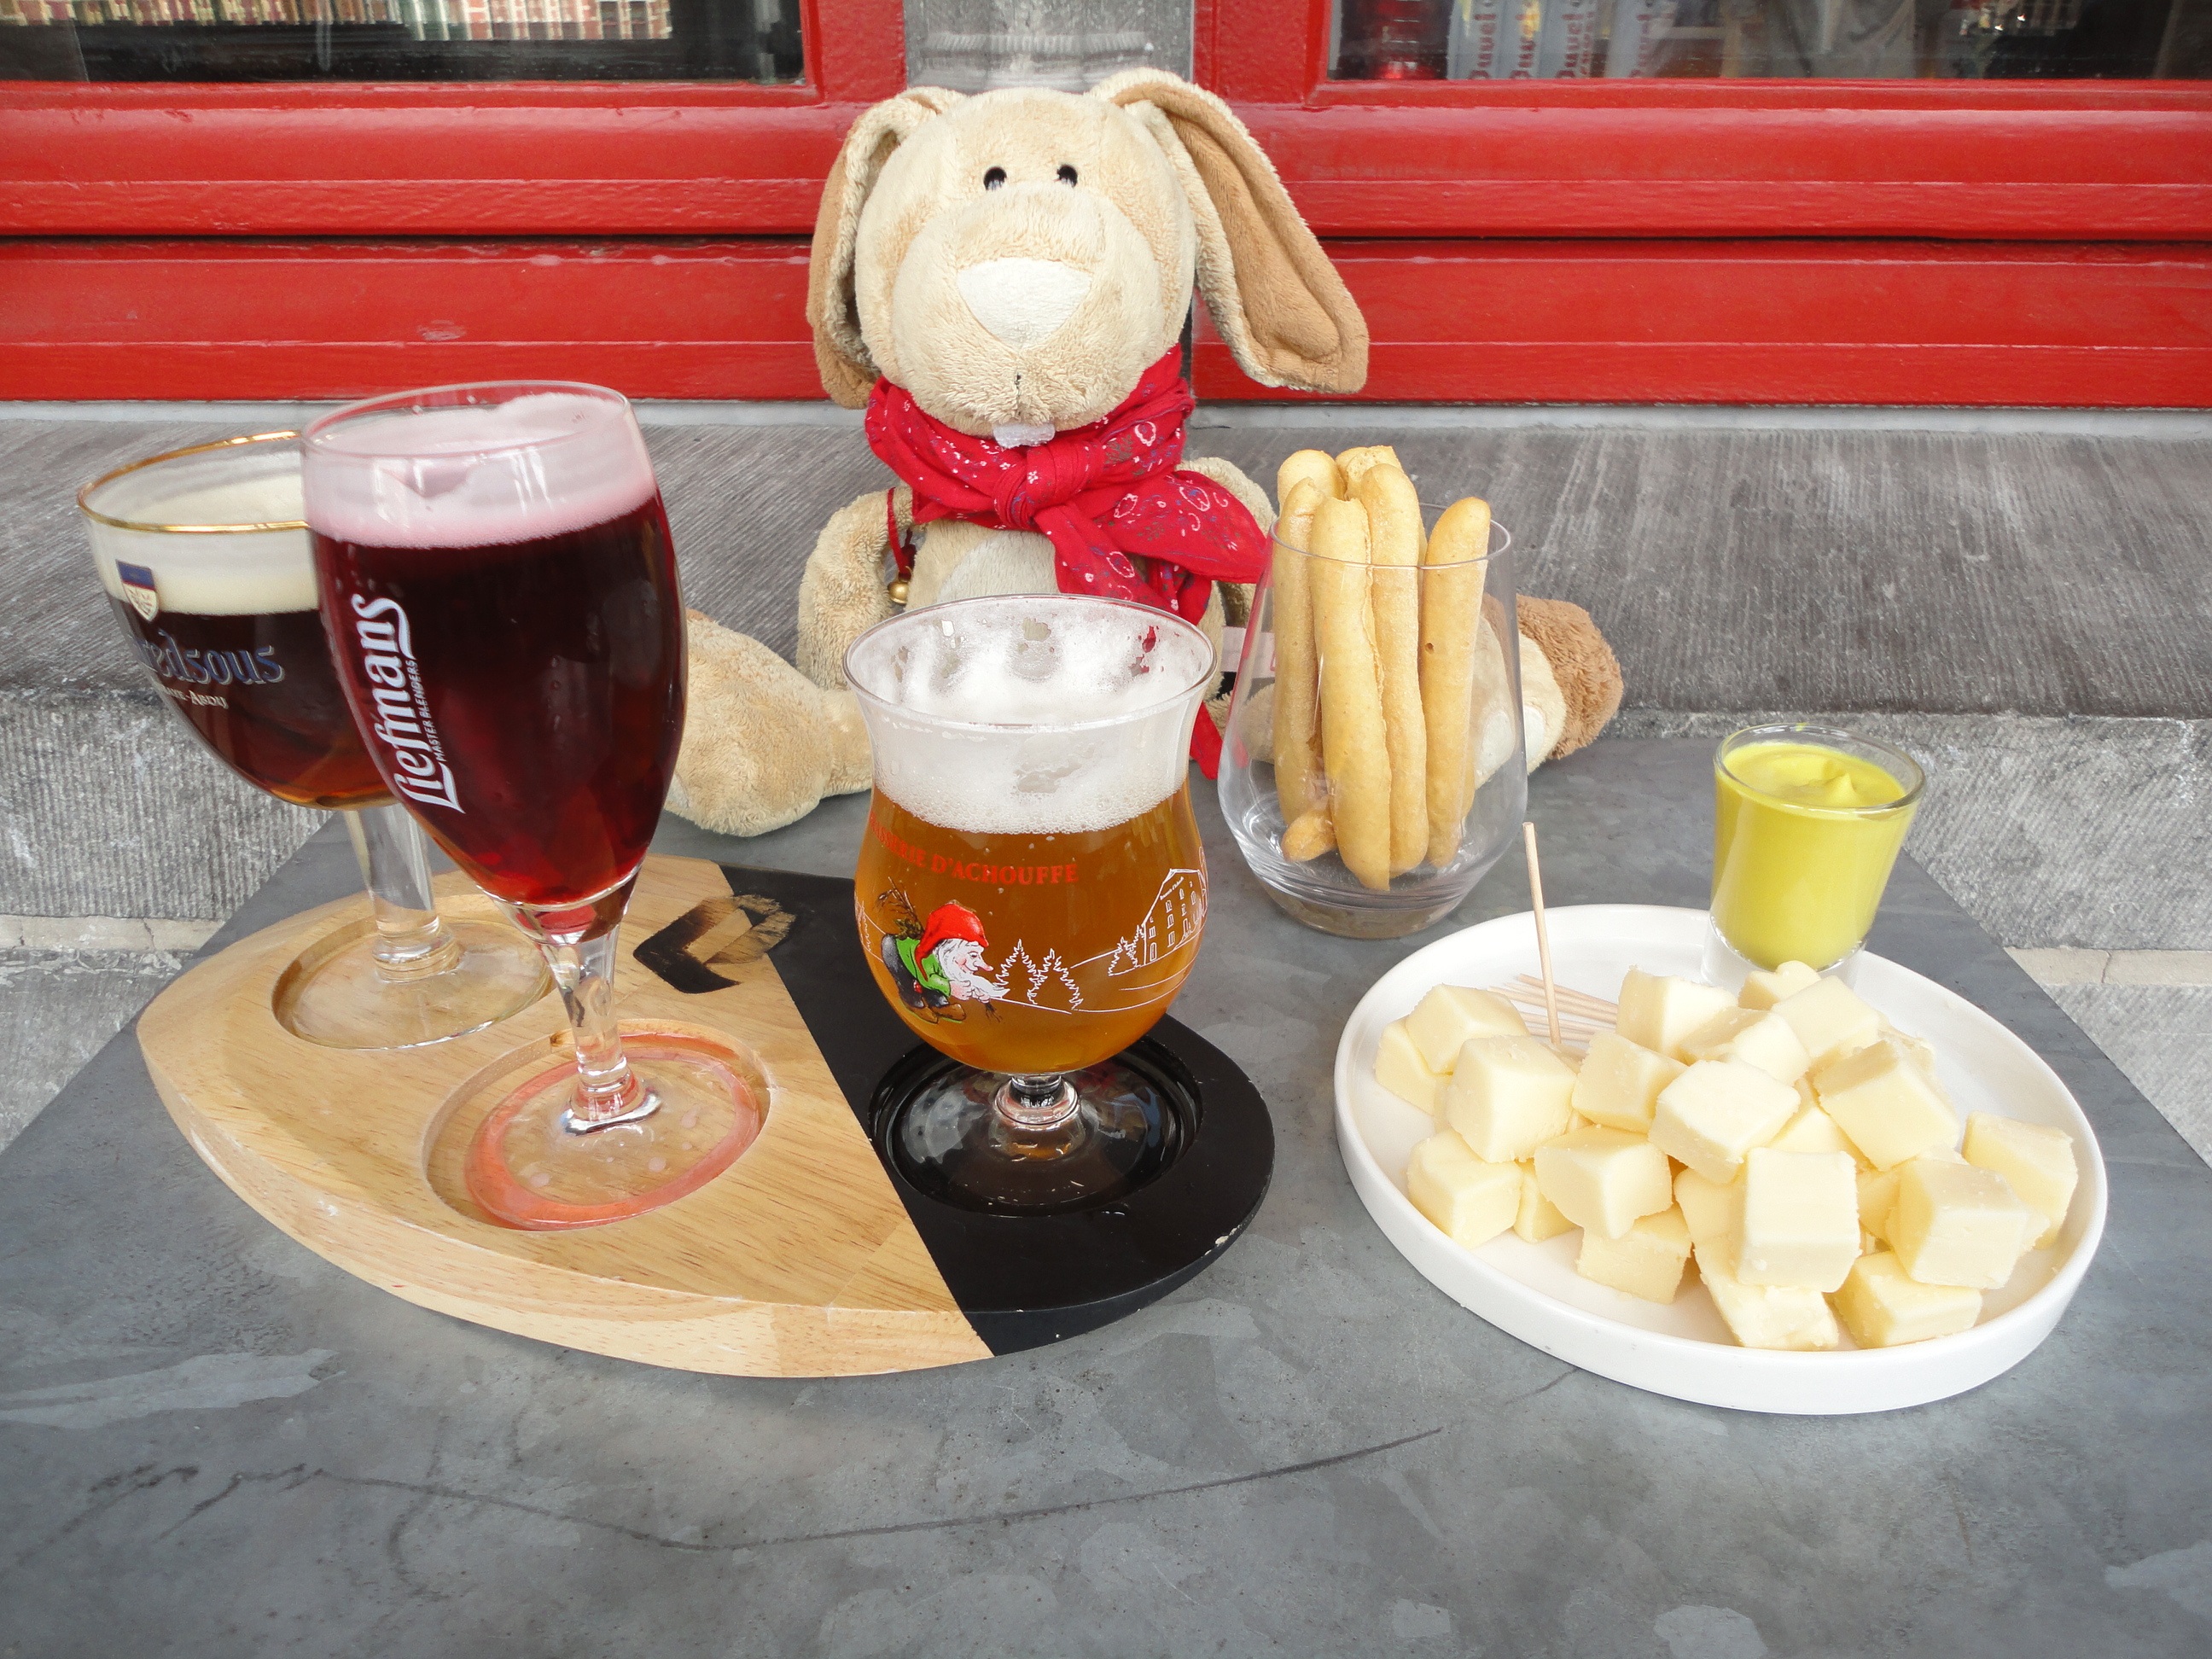
board, meal, food, produce, drink, breakfast, snack, eat, delicious, beer, cheese, belgium, bruges, tasting, jause, hase pauli